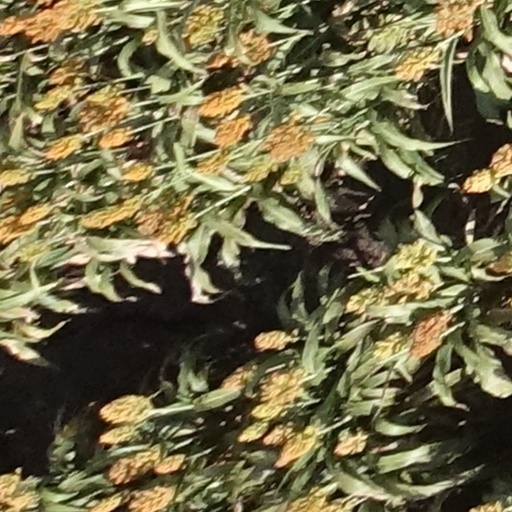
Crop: sorghum